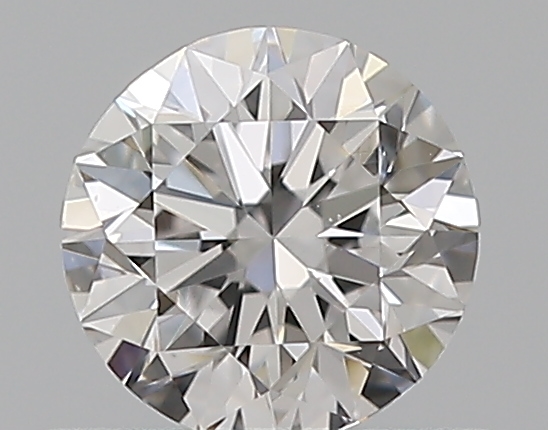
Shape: round
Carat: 0.5
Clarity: VS2
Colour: D
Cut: VG
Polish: EX
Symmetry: VG
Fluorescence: N
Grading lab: GIA
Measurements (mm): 4.93 x 5 x 3.19